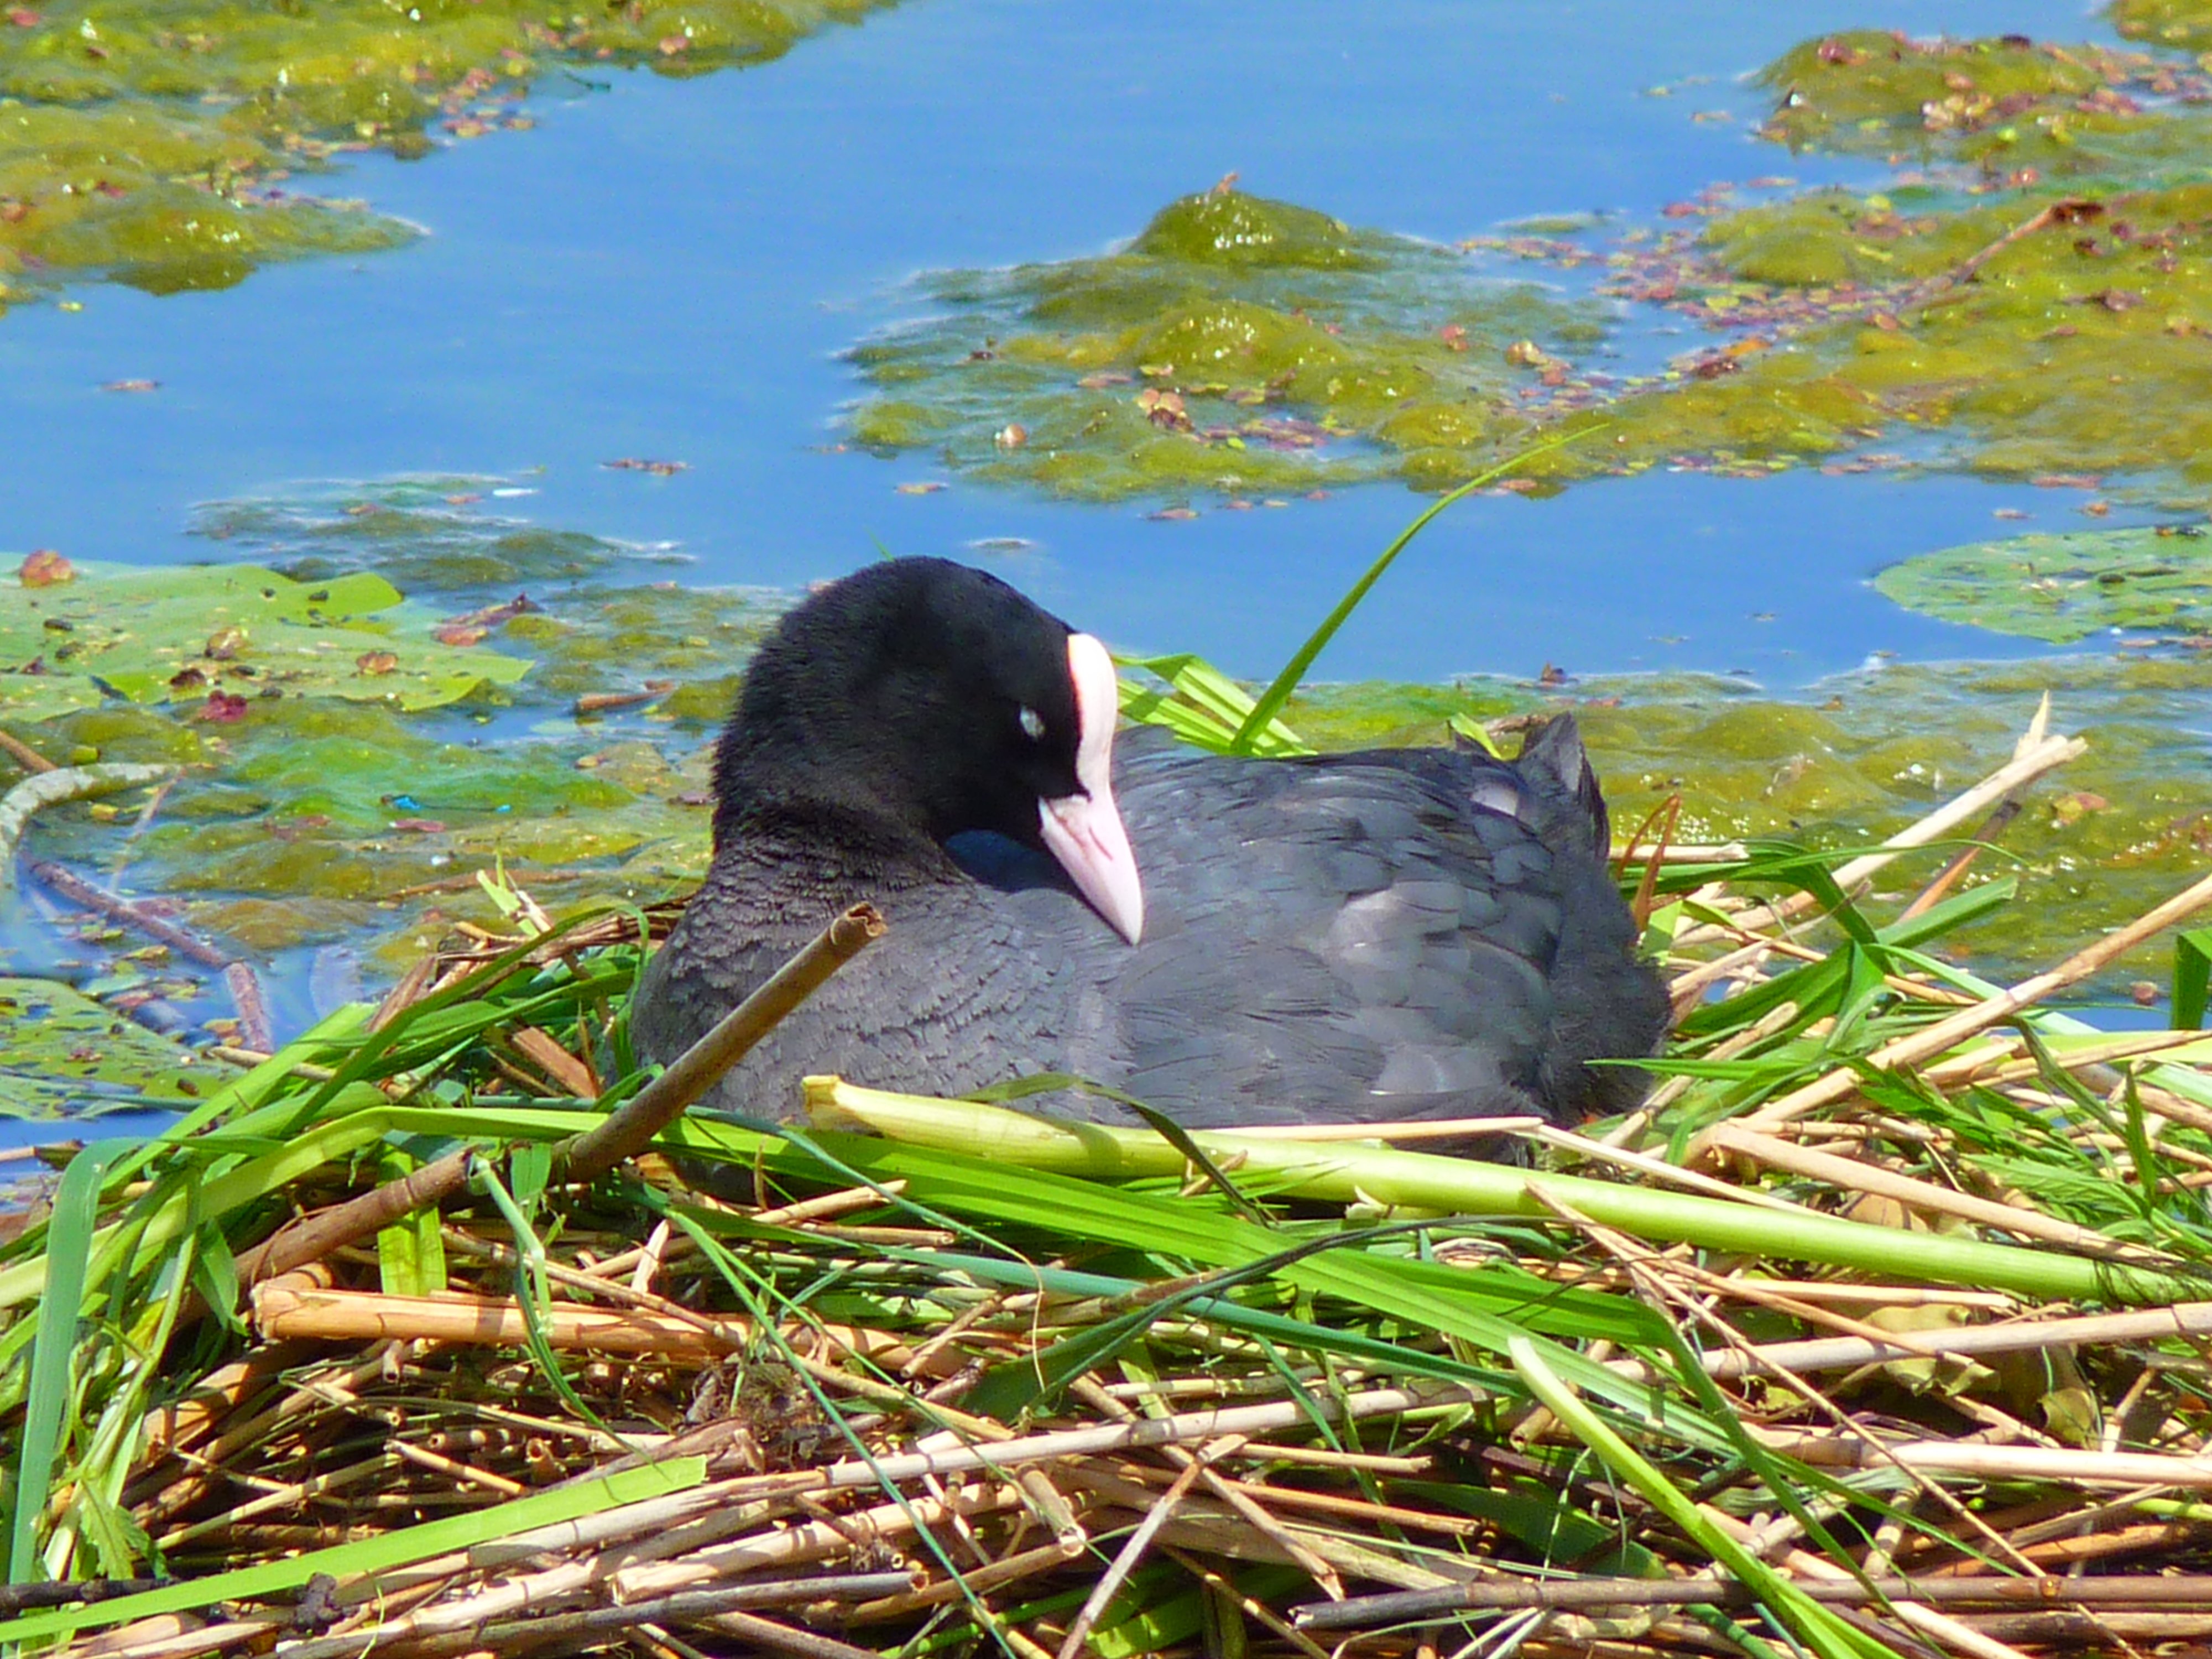
bird, animal, pond, wildlife, fauna, duck, wetland, vertebrate, nest, coot, breed, perching bird, crow like bird